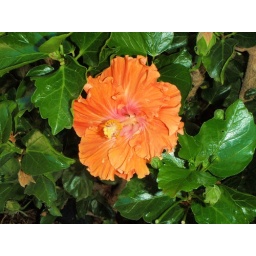
This pumpkin colored flower on the hedge near the front door greeted me on the way into Ray's home